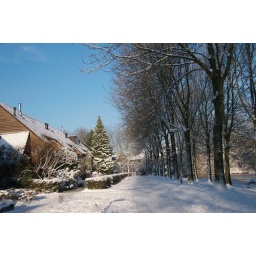
the bike path in front of our house